United States airmail service

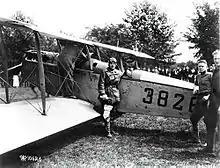
Maj. Ruben Fleet by Lt. Boyle's Jenny before the take off from Washington, D.C., for Philadelphia on May 15, 1918

The first scheduled US airmail service connected Washington, D.C., and New York. This 218-mile route was designed by Augustus Post, the Secretary of the Aero Club of America, who had served as an assistant to Alexander Graham Bell's Aerial Experiment Association in 1908 and was newly returned from special military service training aviators in Britain and France. The route was the first step in establishing a transcontinental route by air. Transcontinental air service was the best opportunity for airmail to provide faster service at lower cost than the existing railroads. Routes like College Park, Maryland to New York were only slightly faster than the railroad, but were a good laboratory for developing safe and reliable airmail operations.